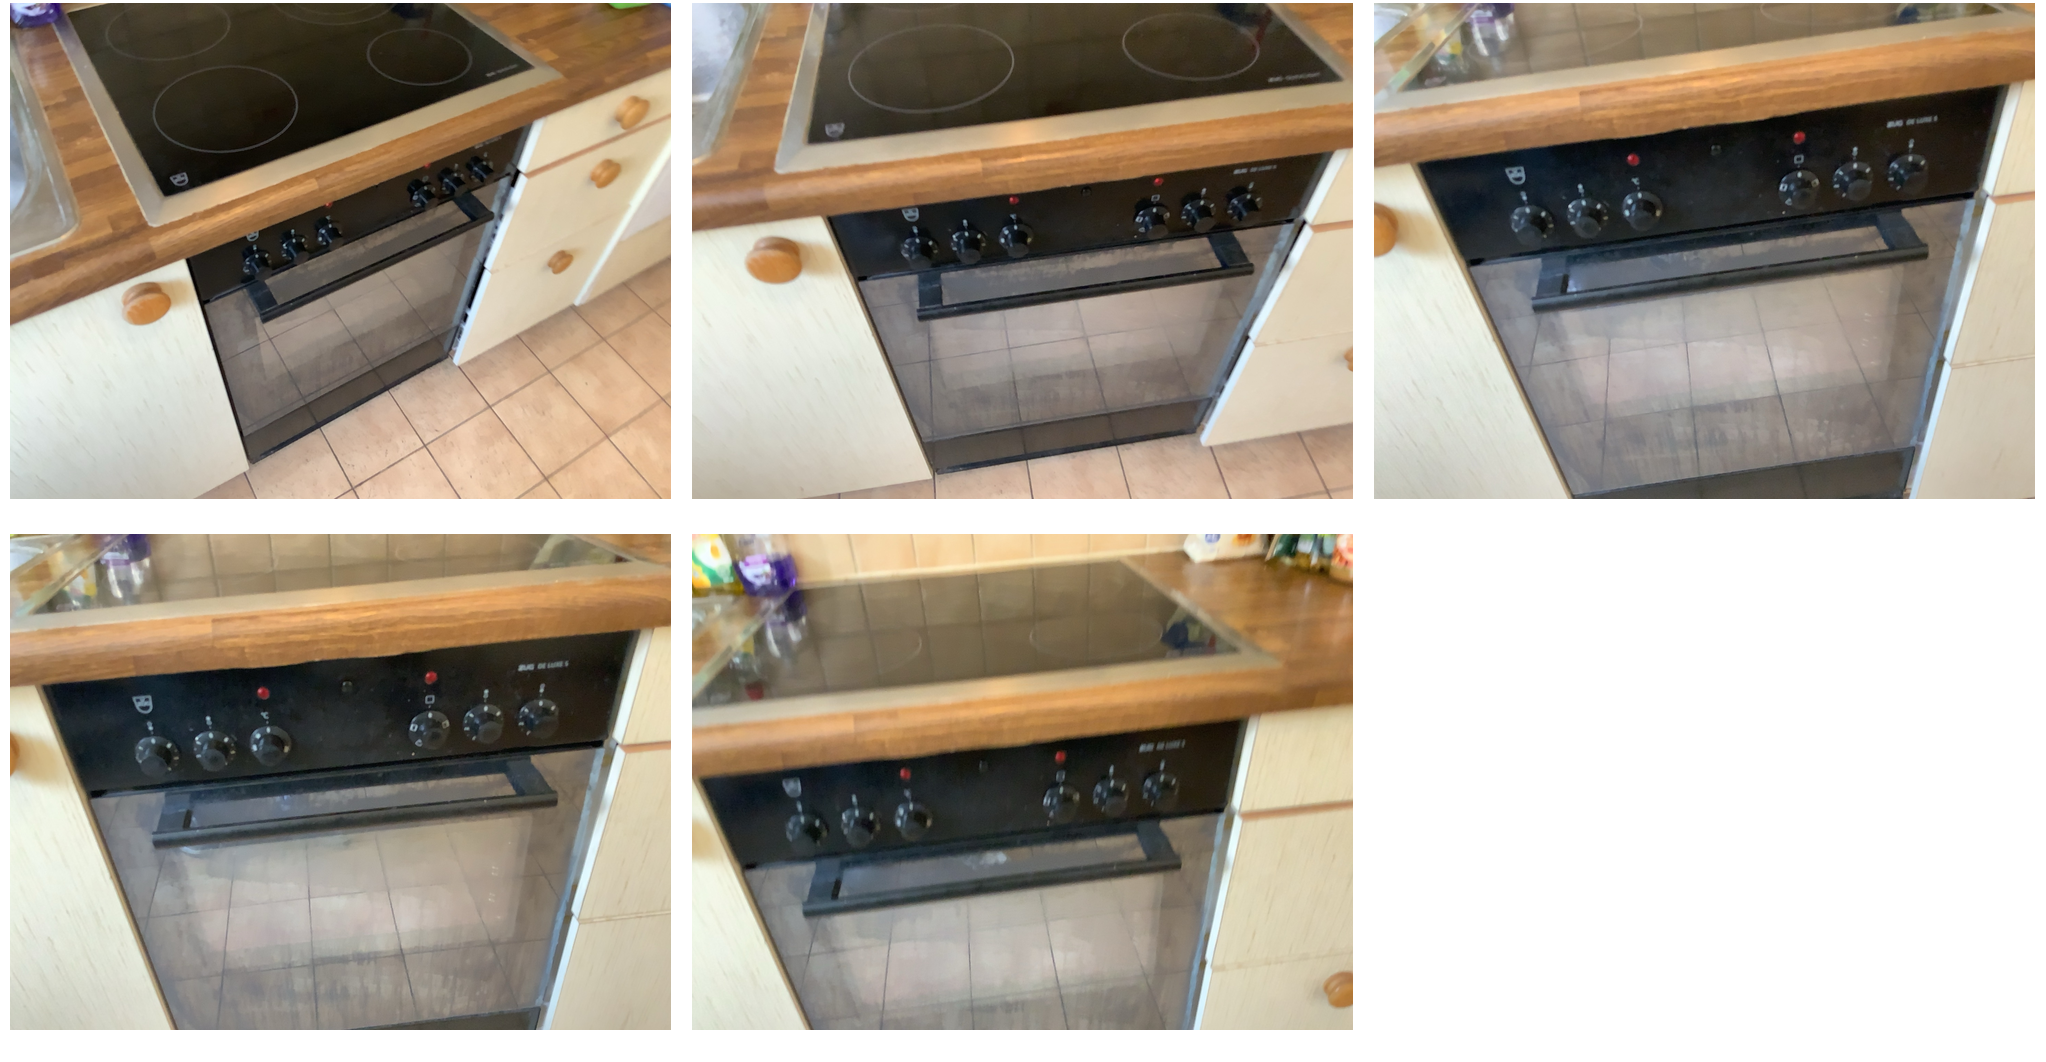Task instruction: Open the oven.
Answer: {"task_instruction": "Open the oven.", "nodes": ["handle", "oven"], "edges": [{"functional_relationship": "openorclose", "object1": "handle", "object2": "oven", "spatial_relations": ["higher_than", "behind", "close"], "is_touching": true}], "action_type": "pull", "function_type": "open_close_control"}